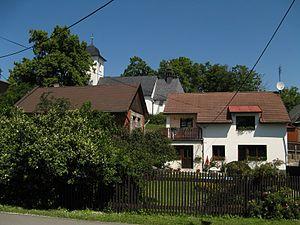
Spálov est un bourg du district de Nový Jičín, dans la région de Moravie-Silésie, en République tchèque. Sa population s'élevait à 866 habitants en 2017.